Jorge Campos Asensi

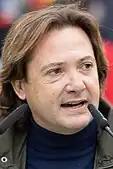

Jorge Campos Asensi is a Spanish politician and a member of the Parliament of the Balearic Islands representing the Vox since 2019 in which he was elected on a joint ticket with the localist "Actua Baleares" party. He is also leader of Vox in the Balearic Islands.